Aire and Candeeiros Ranges Natural Park

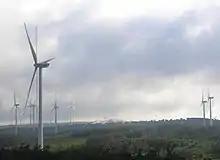
Wind turbines and quarries are the main threat to PNSAC's ecosystem

Even though a protected nature area was created to safeguard the existing natural aspects, several factors still continuously threaten the natural landscape and habitats: